Marcel Ruiz (actor)

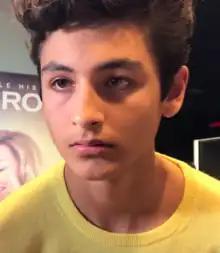
Ruiz in 2019

Marcel Ruiz is a Puerto Rican actor, known for his roles as Alex Alvarez in the series "One Day at a Time" and John Smith in the 2019 film "Breakthrough".